Heidemarie Stefanyshyn-Piper

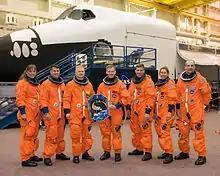
STS-126 crew

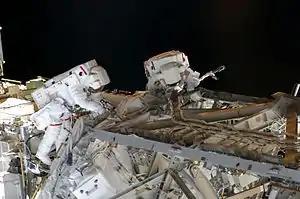
Stefanyshyn-Piper (left) and Shane Kimbrough, STS-126 mission specialists, in the mission's second scheduled session of EVA on the International Space Station

During the first EVA of STS-126 on November 18, 2008, as Stefanyshyn-Piper was preparing to begin work on the Solar Alpha Rotary Joint, she noticed a significant amount of grease in her tool bag. "I think we had a grease gun explode in the large bag, because there's grease in the bag," Stefanyshyn-Piper reported to Kimbrough, who was working inside the shuttle to help coordinate the EVA. Mission Control managers instructed Stefanyshyn-Piper to clean up the grease using a dry wipe, and while she was doing the cleanup, she accidentally pushed aside the bag. "I guess one of my crew lock bags was not transferred and it's loose," Stefanyshyn-Piper told Kimbrough. The bag floated aft and starboard of the station, and did not pose a risk to the station or orbiter. The bag and its contents entered Low Earth Orbit as space debris, where it eventually burned-up as it entered the Earth's atmosphere west of Mexico on August 3, 2009. When in orbit, it was visible from the ground using a telescope.